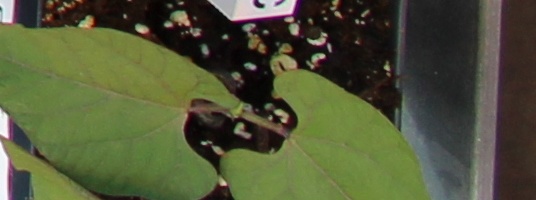
Label: Blackbean